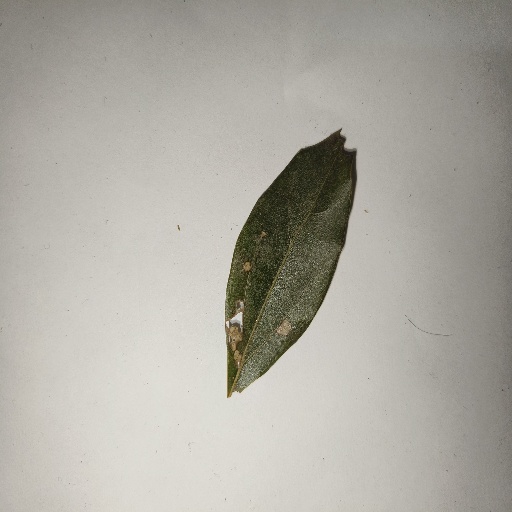
Species: Camphor
Leaf condition: Shot Hole